Finances of the Church of Jesus Christ of Latter-day Saints

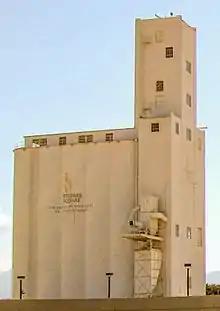
This 15-barreled silo at Welfare Square contains enough wheat to feed a small city for 6 months.

The finances of the Church of Jesus Christ of Latter-day Saints (LDS Church) are not a matter of public record. In the absence of official statements, people interested in knowing the LDS Church's financial status and behavior, including both members of the LDS Church and others, have attempted to estimate or guess. According to the church, their funding comes from the donations of its members and the principal expense is in constructing and maintaining facilities.